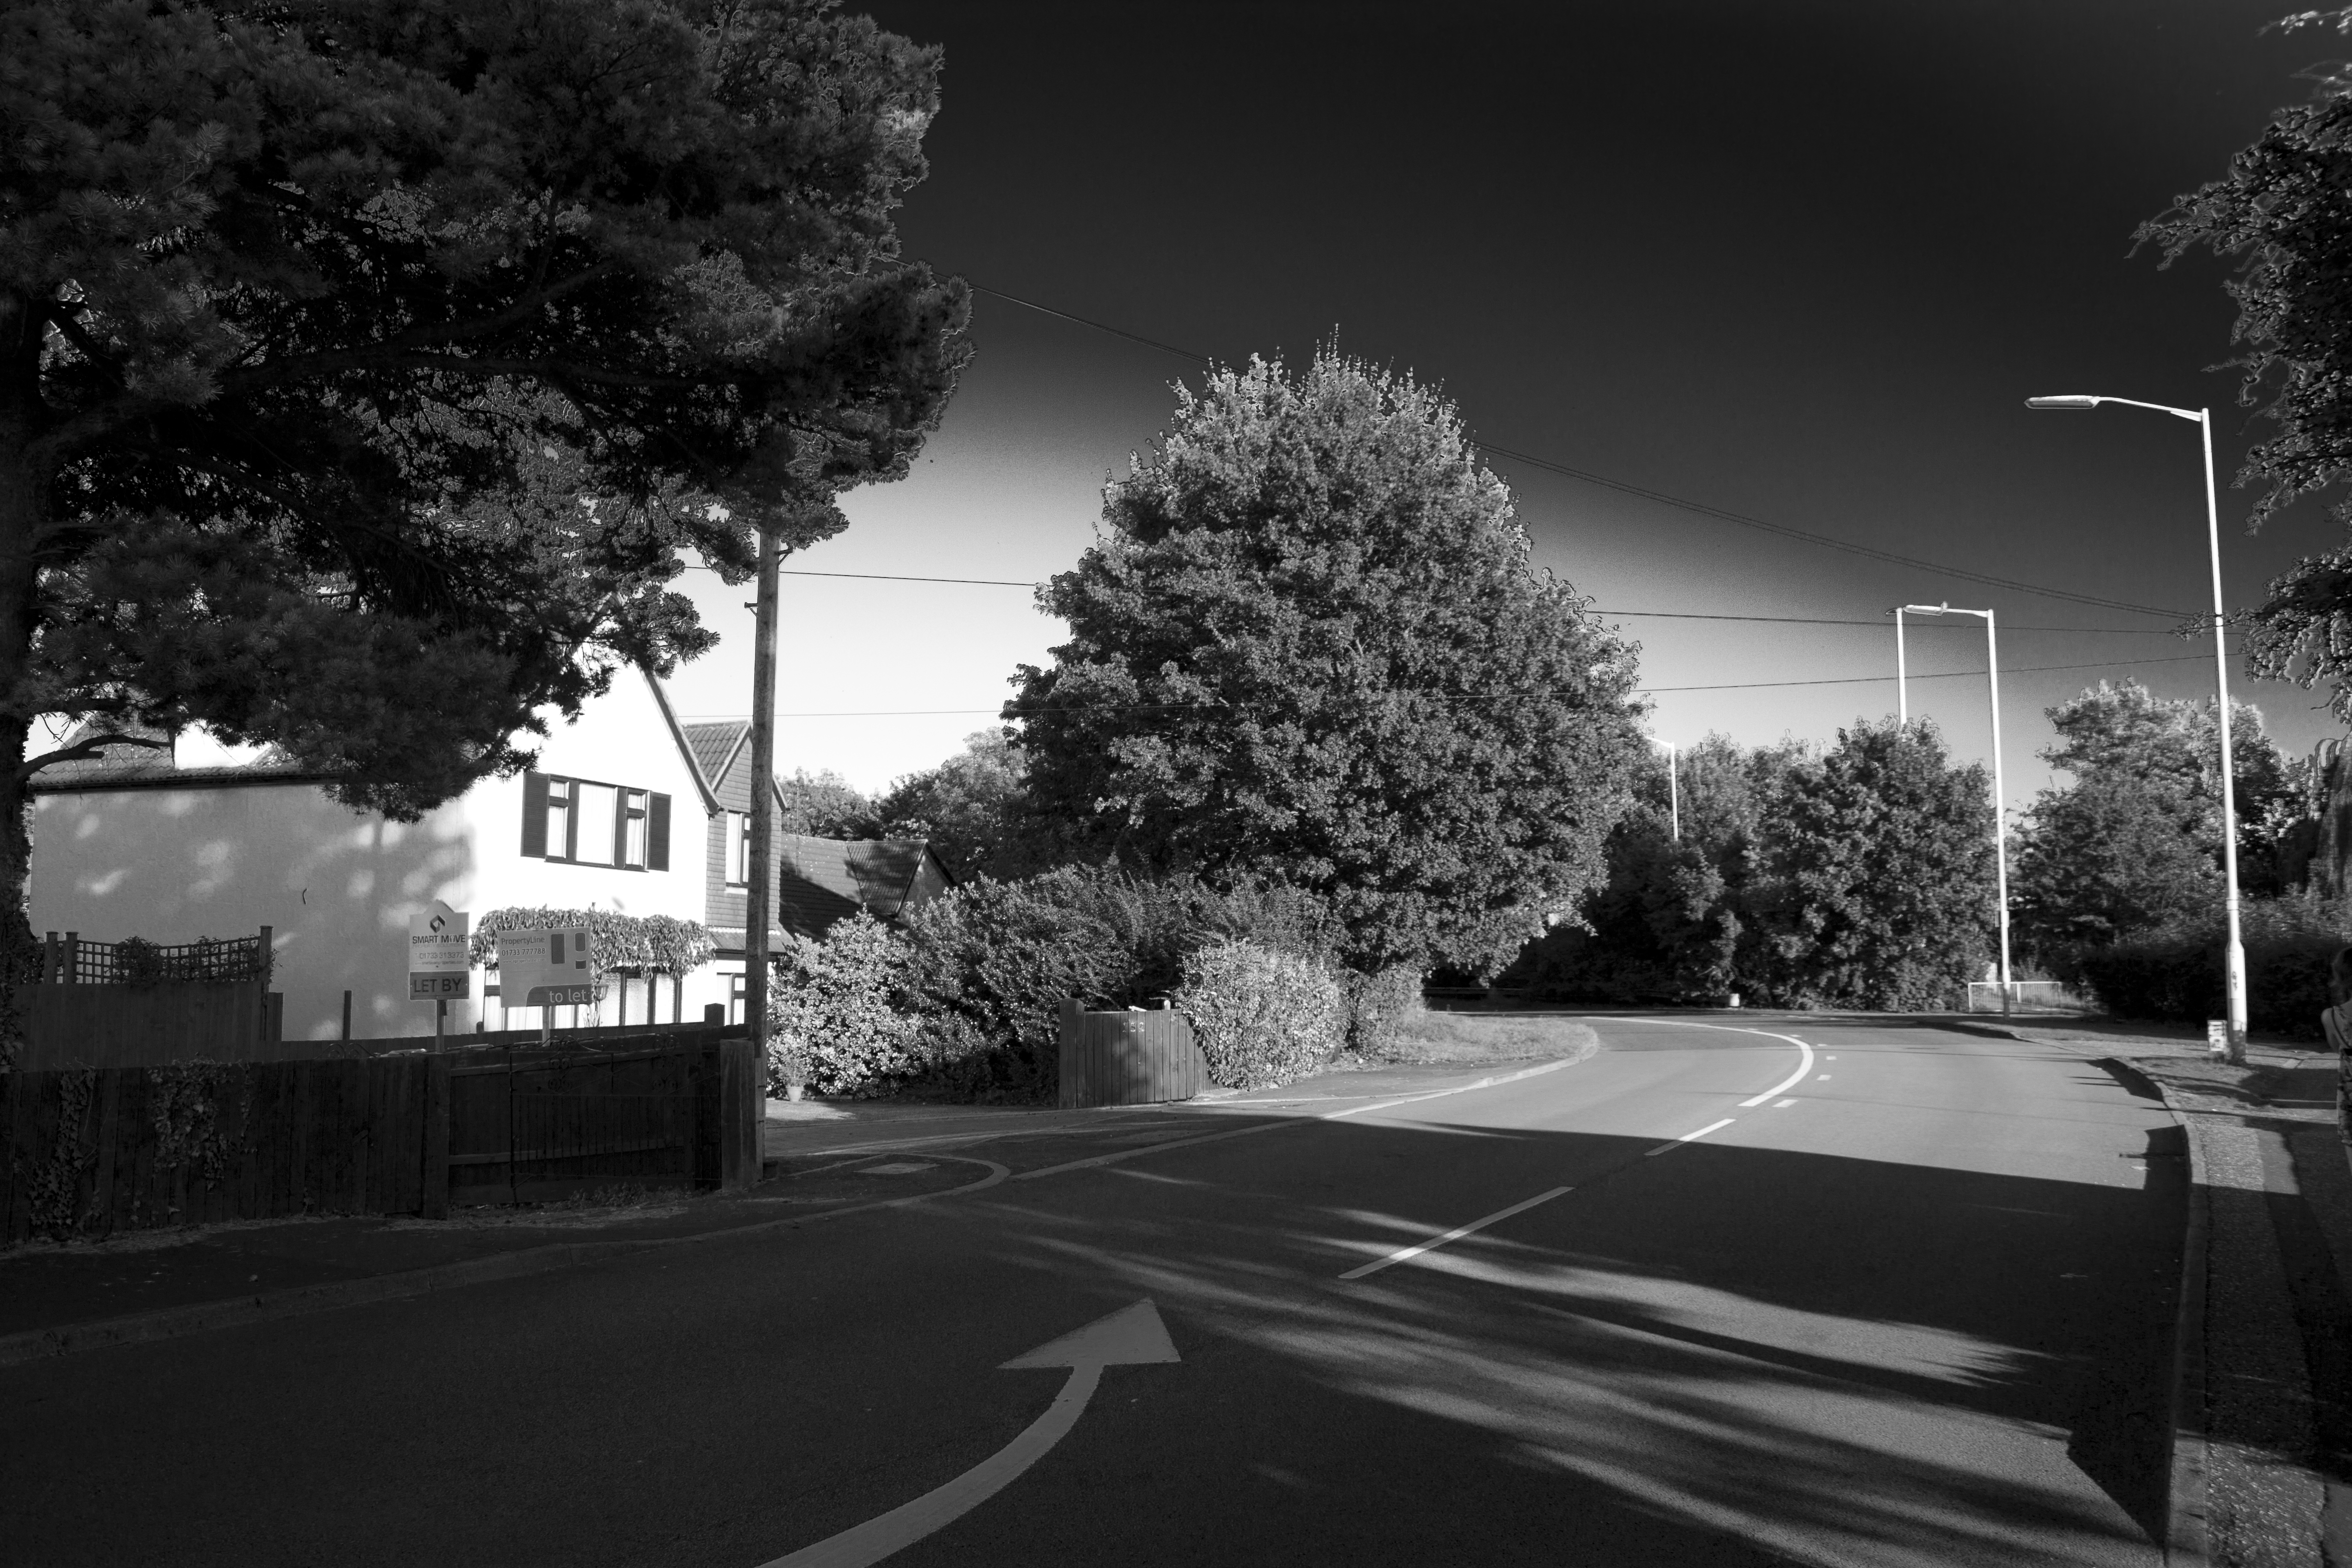
tree, light, black and white, road, white, street, night, photography, house, evening, darkness, street light, black, monochrome, lane, lighting, uk, blackandwhite, infrastructure, shape, peterborough, monochrome photography, residential area, film noir